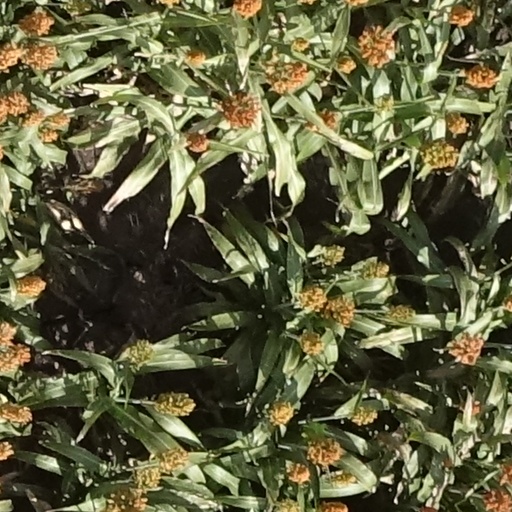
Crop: sorghum